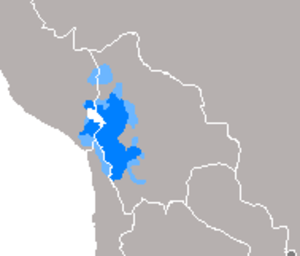
Une langue transfrontalière est une même langue parlée par un groupe ethnique, une tribu ou une nation, située dans une aire géographique répartie entre deux ou plusieurs pays reconnus internationalement et ayant une frontière terrestre ou maritime commune.
L’aymara est une langue vernaculaire qui a remplacé de nombreuses autres comme l'uru ou l'uchhumataqu de Bolivie.